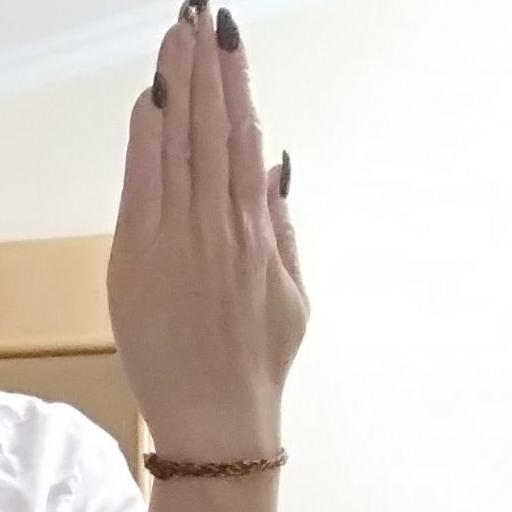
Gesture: stop_inverted